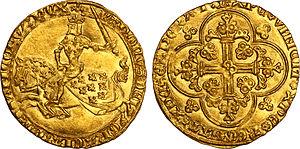
Métal
Charles V, dit « le Sage », est un roi de France de 1364 à 1380. Son règne marque la fin de la première partie de la guerre de Cent Ans : il réussit à récupérer la quasi-totalité des terres perdues par ses prédécesseurs, restaure l'autorité du pouvoir royal, et sort le Royaume d'une période difficile qui associe les défaites militaires lourdes de Crécy et Poitiers à la grande peste noire des années 1347-1351.